Mintons

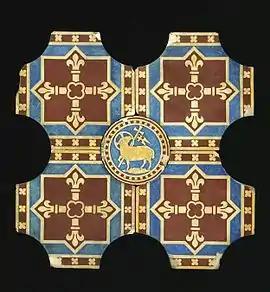
Group of 5 Pugin tiles for the new St George's Cathedral, Southwark, 1847–48, with German bomb damage.

Minton entered into partnership with Michael Hollins in 1845 and formed the tile making firm of Minton, Hollins & Company, which was at the forefront of a large newly developing market as suppliers of durable decorative finishes for walls and floors in churches, public buildings, grand palaces and simple domestic houses. The firm exhibited widely at trade exhibitions throughout the world and examples of its exhibition displays are held at the Smithsonian Institution in Washington, D.C. where the company gained many prestigious contracts including tiled flooring for the United States Capitol. The "encaustic" technique allowed clays of different colours to be used in the same tile, allowing far greater decorative possibilities. Great numbers of new churches and public buildings were given floors in the tiles, and despite the protests of William Morris, many medieval church floors were "updated" with them.